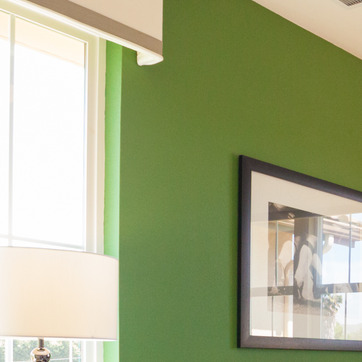
Material: painted